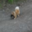
Label: dog